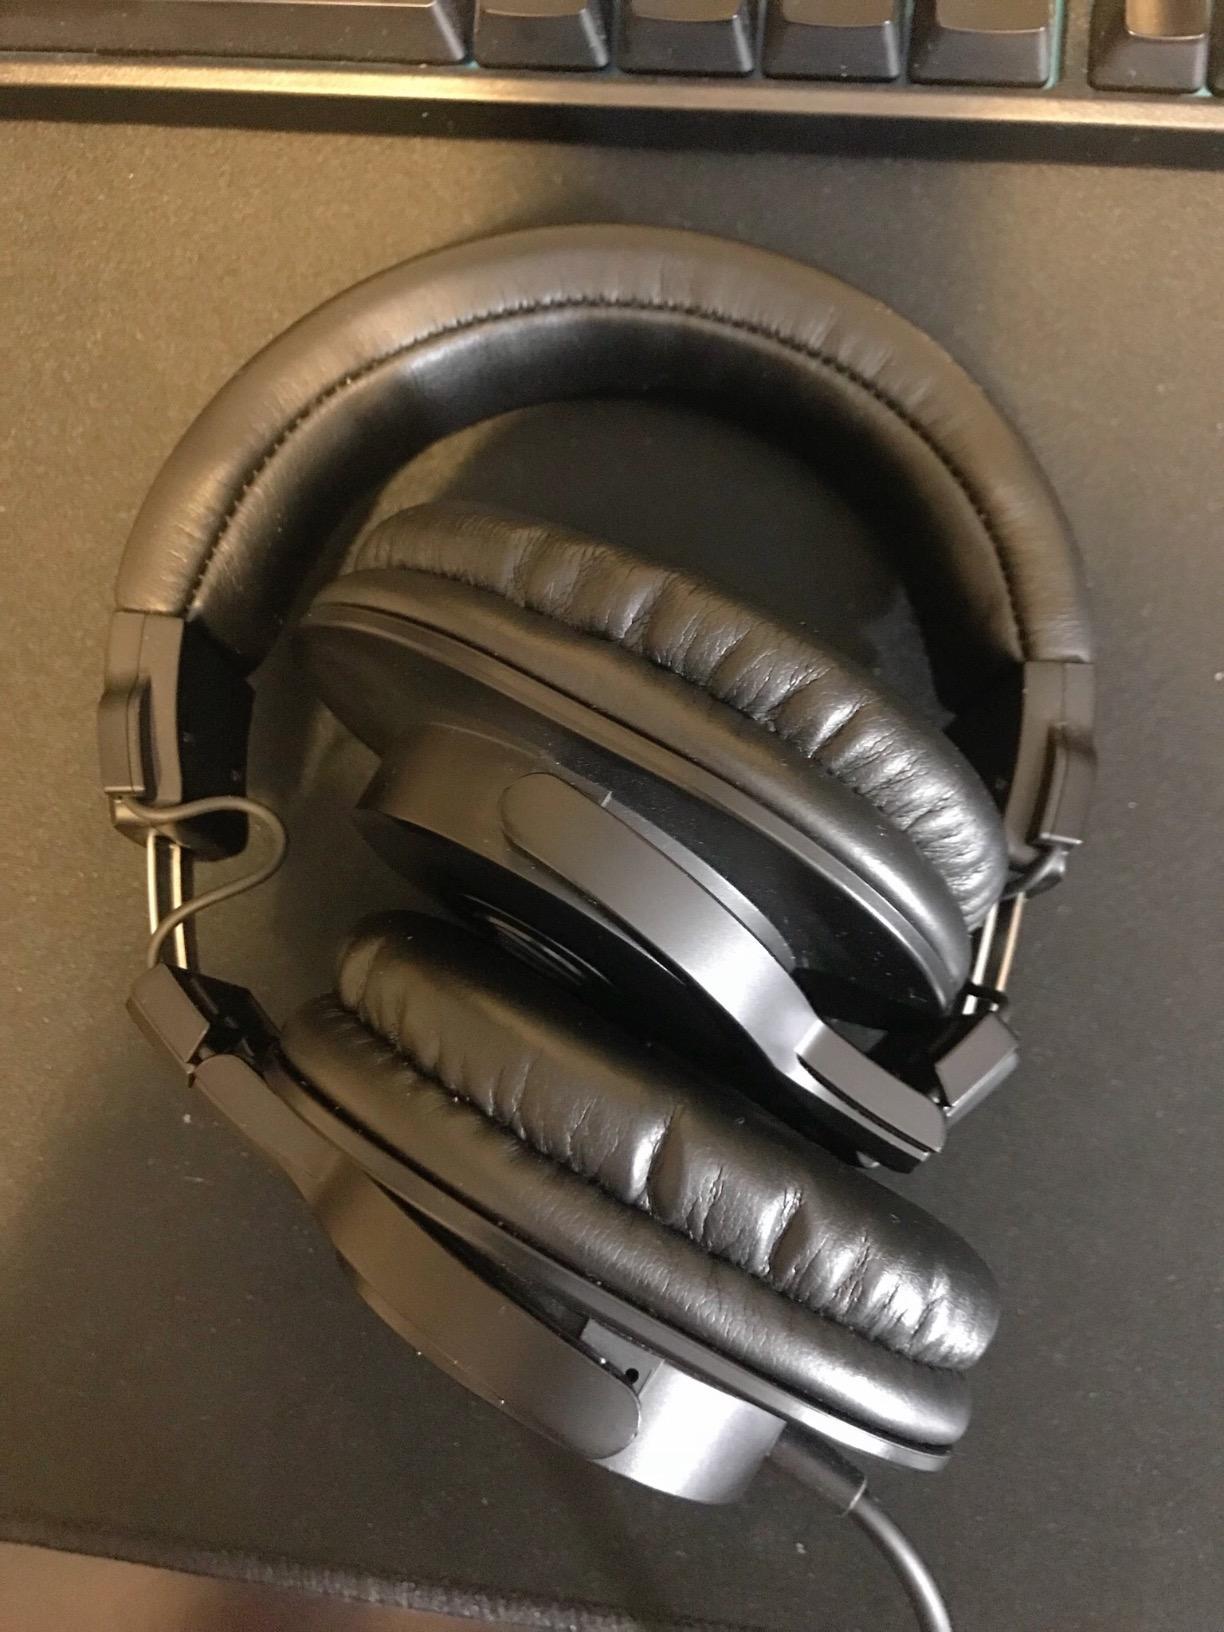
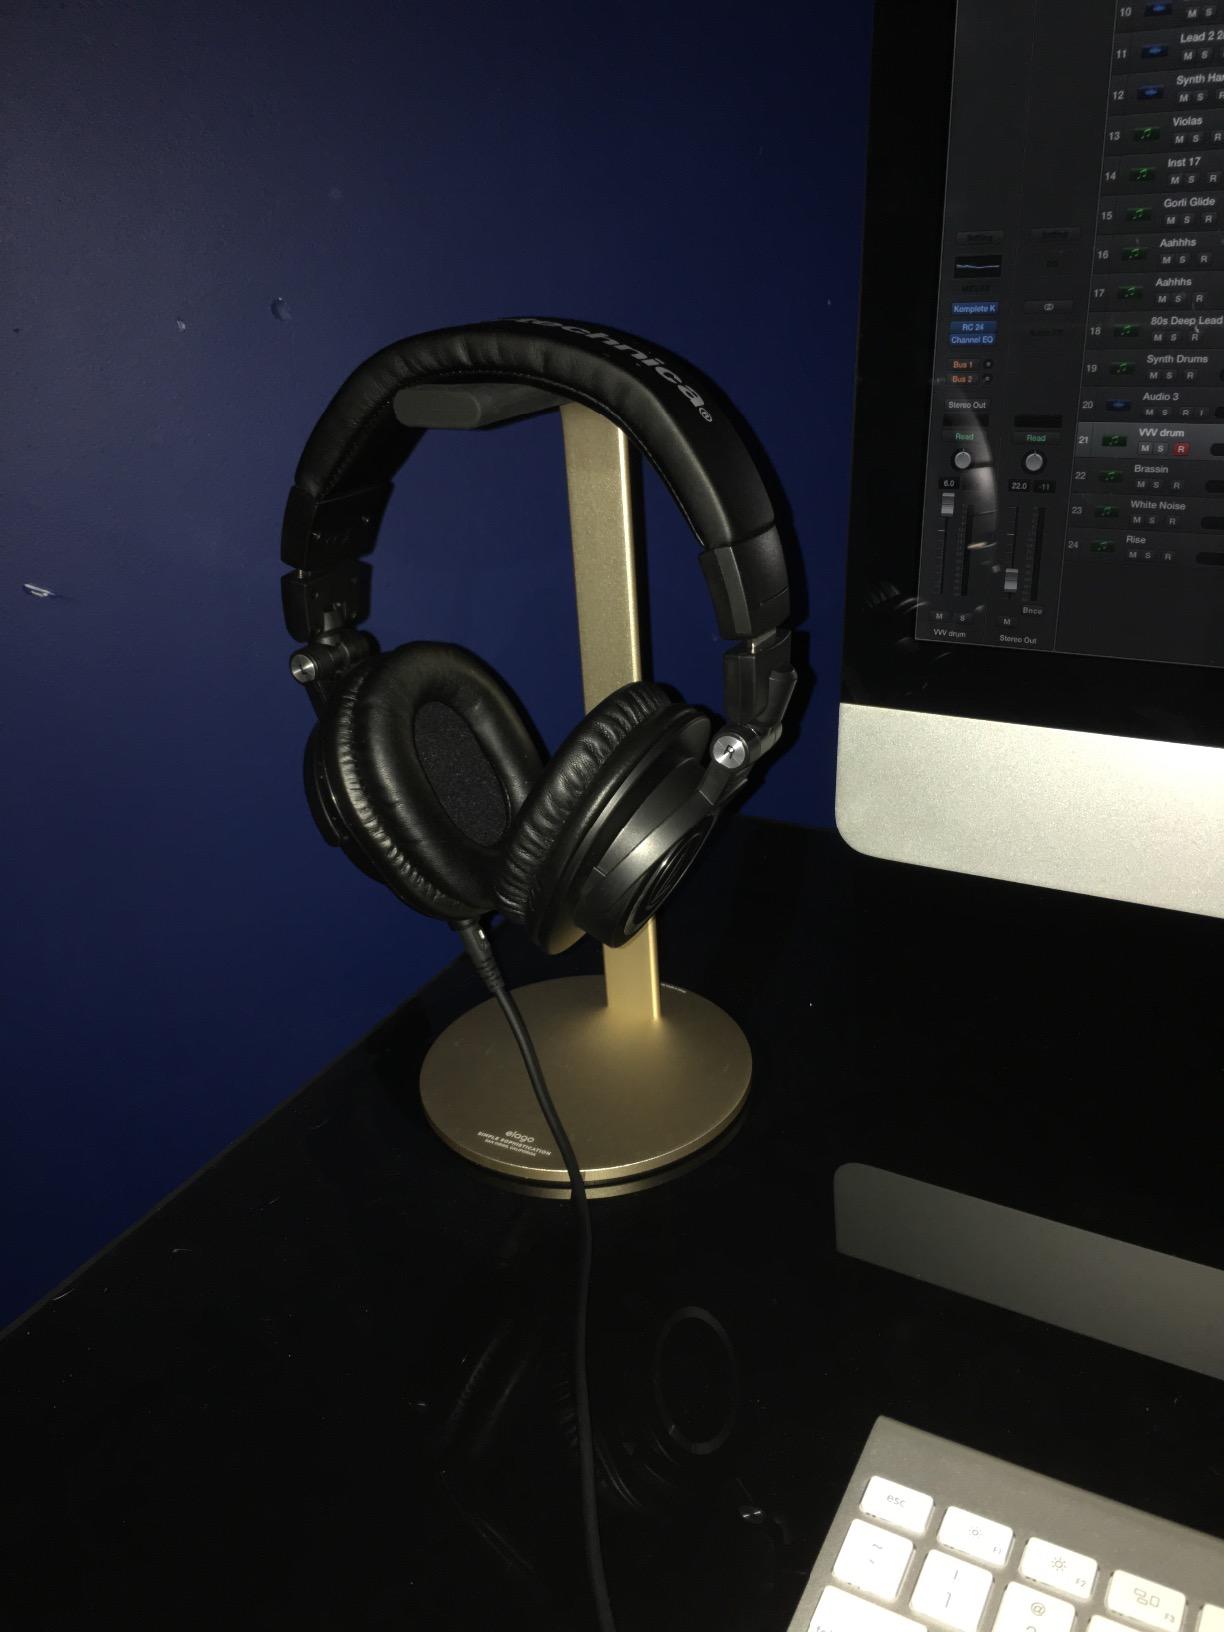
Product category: headphones
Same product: no